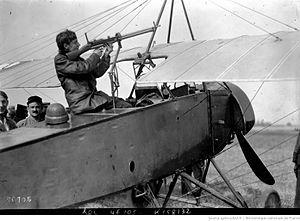
Georges Guynemer dans son Morane Saulnier, c'est dans cet avion qu'il remporta sa 1ère victoire avec Charles Guerder le 19 juillet 1915
Georges Guynemer, né le 24 décembre 1894 à Paris et mort au combat le 11 septembre 1917 à Poelkapelle, est l'un des pilotes de guerre français les plus célèbres de la Première Guerre mondiale.